Sellwood Branch YMCA

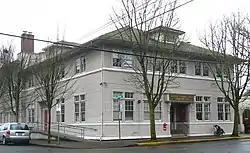
Sellwood Branch YMCA in 2009

The Sellwood Branch YMCA, also known as the Sellwood Community Center, in southeast Portland in the U.S. state of Oregon, is a 2.5-story structure listed on the National Register of Historic Places. Built in 1910, it was added to the register in 2006.